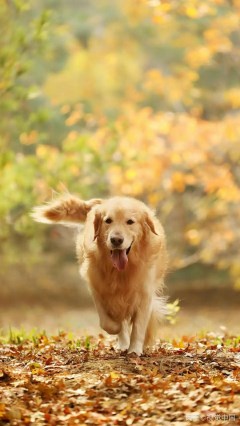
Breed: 5355-n000126-golden_retriever